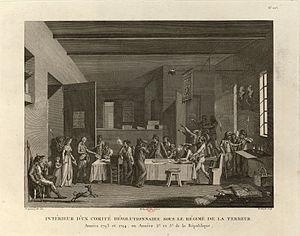
Comité de surveillance révolutionnaire sous la Terreur, 1793-1794. Tableau nº 103, extrait de la Collection complète des tableaux historiques de la Révolution française.
Les Comités de surveillance révolutionnaire sont des institutions révolutionnaires créées par décret de la Convention nationale le 21 mars 1793 dans l'ensemble des communes ou sections de commune. Composés de douze membres, ils sont chargés d'établir la liste des étrangers présents sur leur territoire. La loi du 17 septembre étend ensuite leurs compétences : ils peuvent également établir la liste des suspects et les arrêter. Ils sont supprimés sous la Convention thermidorienne.
Le terrorisme est l'emploi de la terreur à des fins idéologiques, politiques ou religieuses.